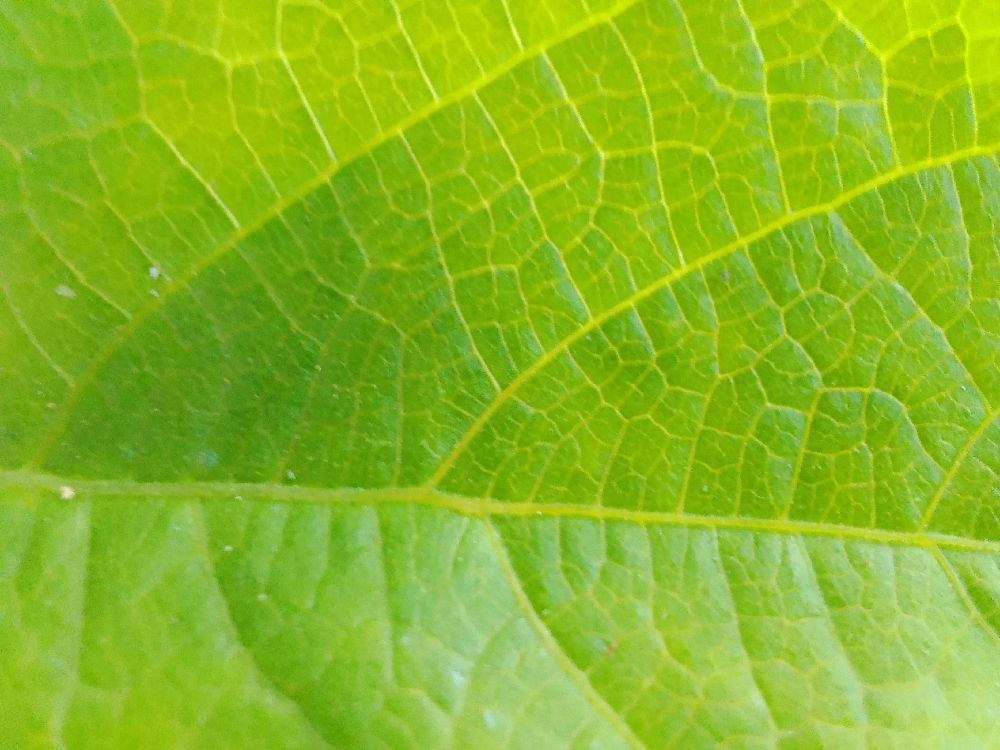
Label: healthy